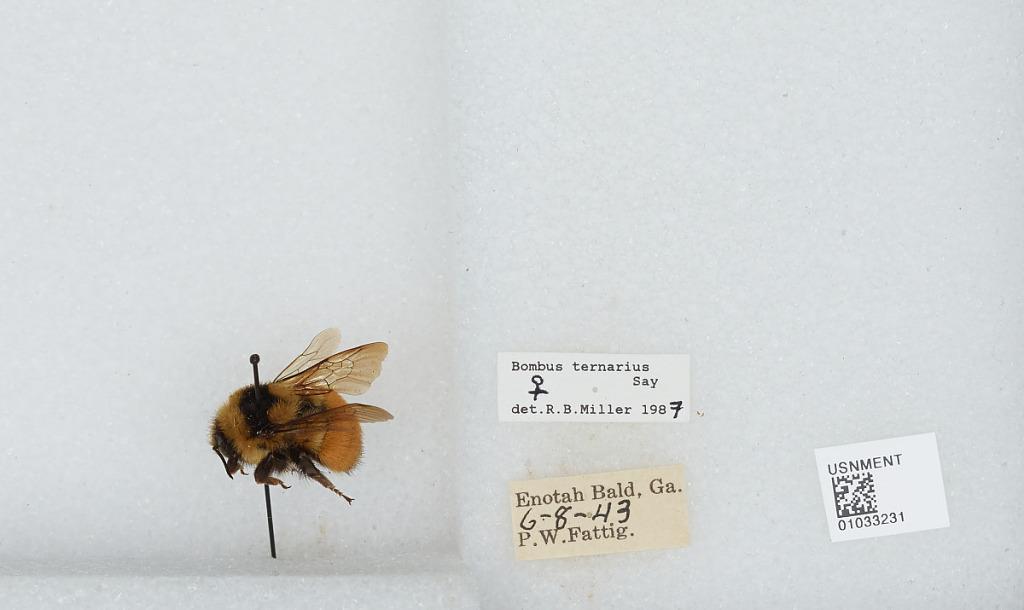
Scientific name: Bombus (Pyrobombus) ternarius Say
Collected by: P. Fattig
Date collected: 1943-6-8
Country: United States
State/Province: Georgia
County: Towns
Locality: Brasstown Bald
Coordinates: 34.8742, -83.8106
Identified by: Miller, R. B.